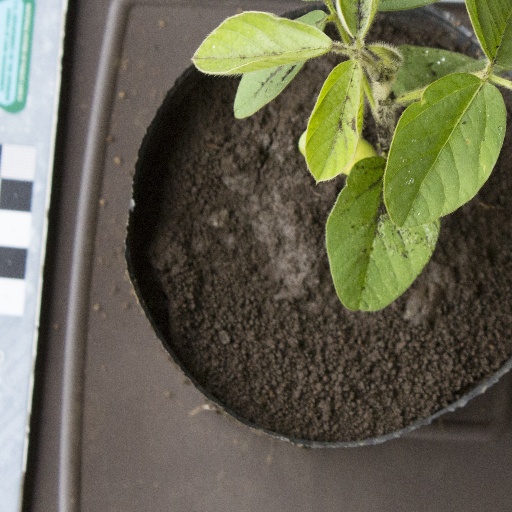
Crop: soybean